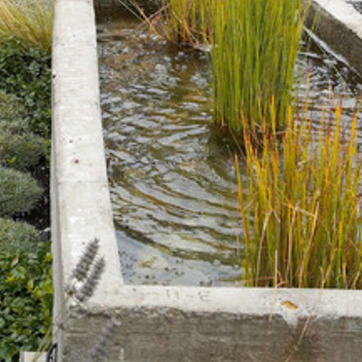
Material: water